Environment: lab
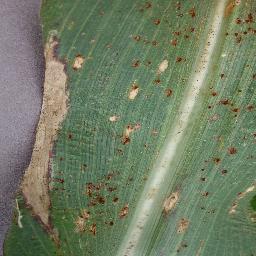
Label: northern_corn_leaf_blight